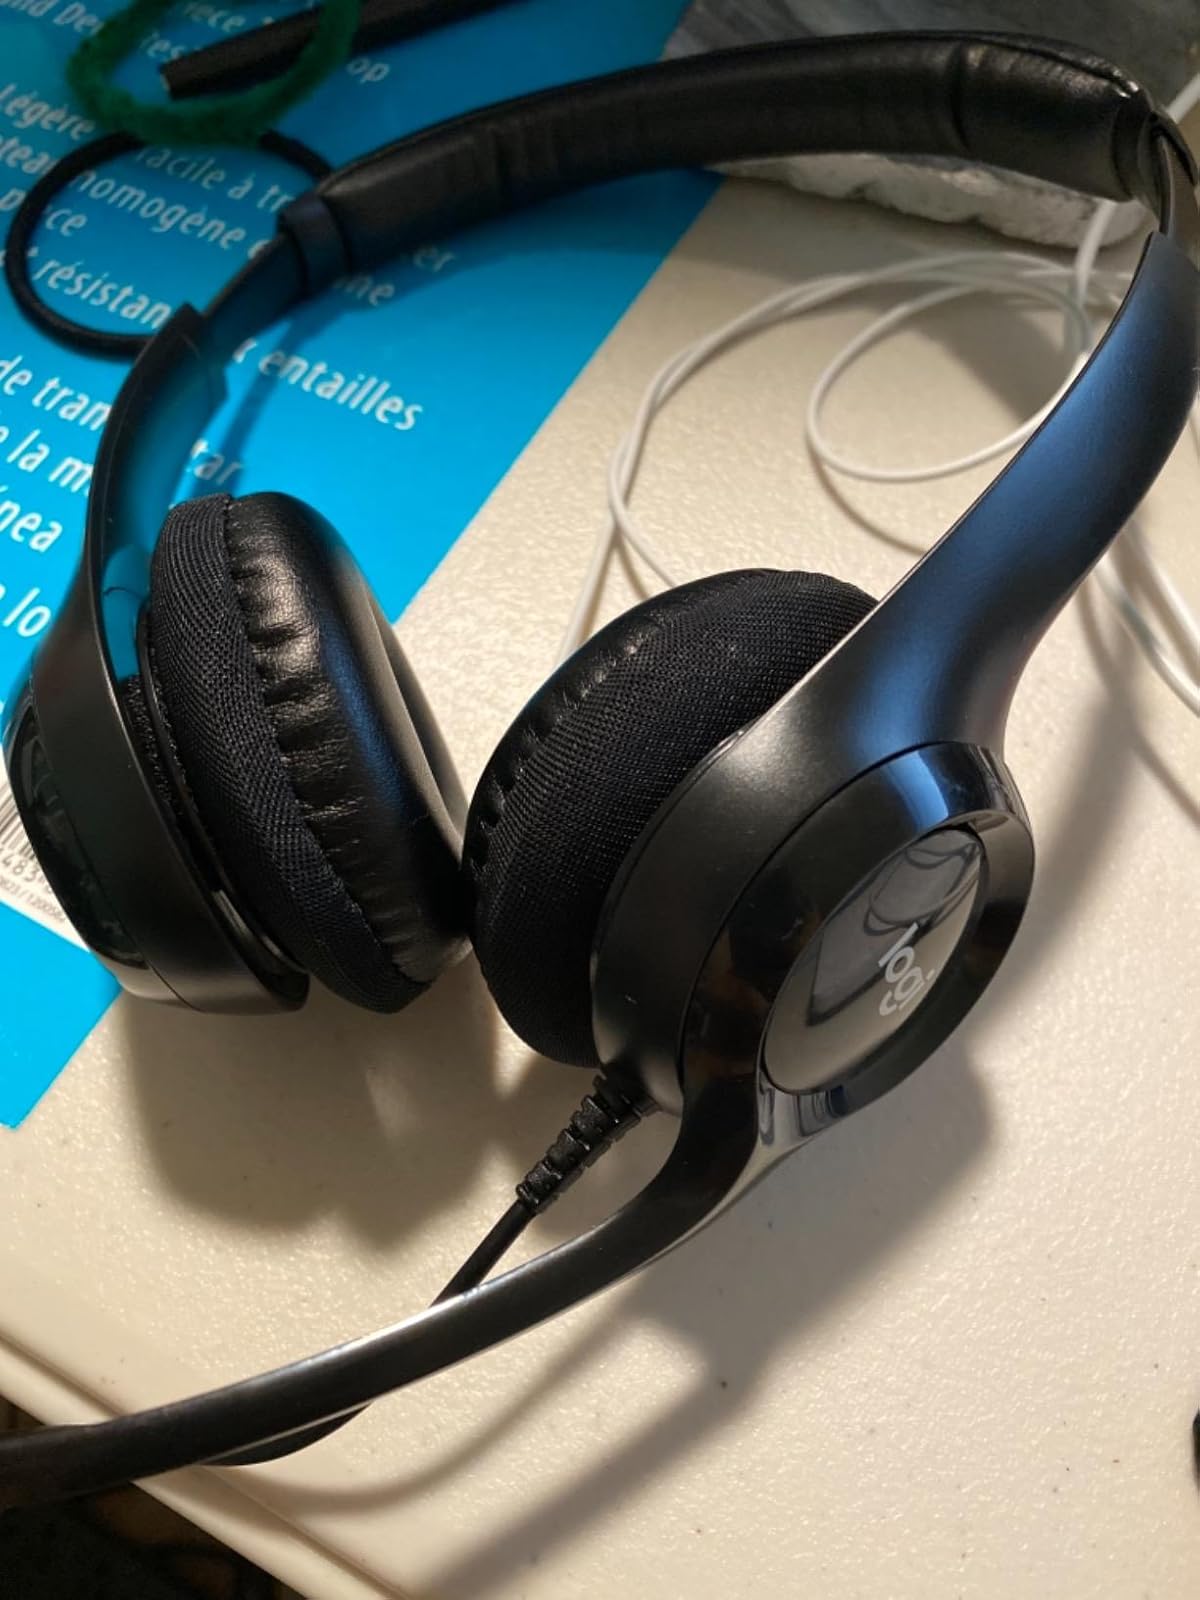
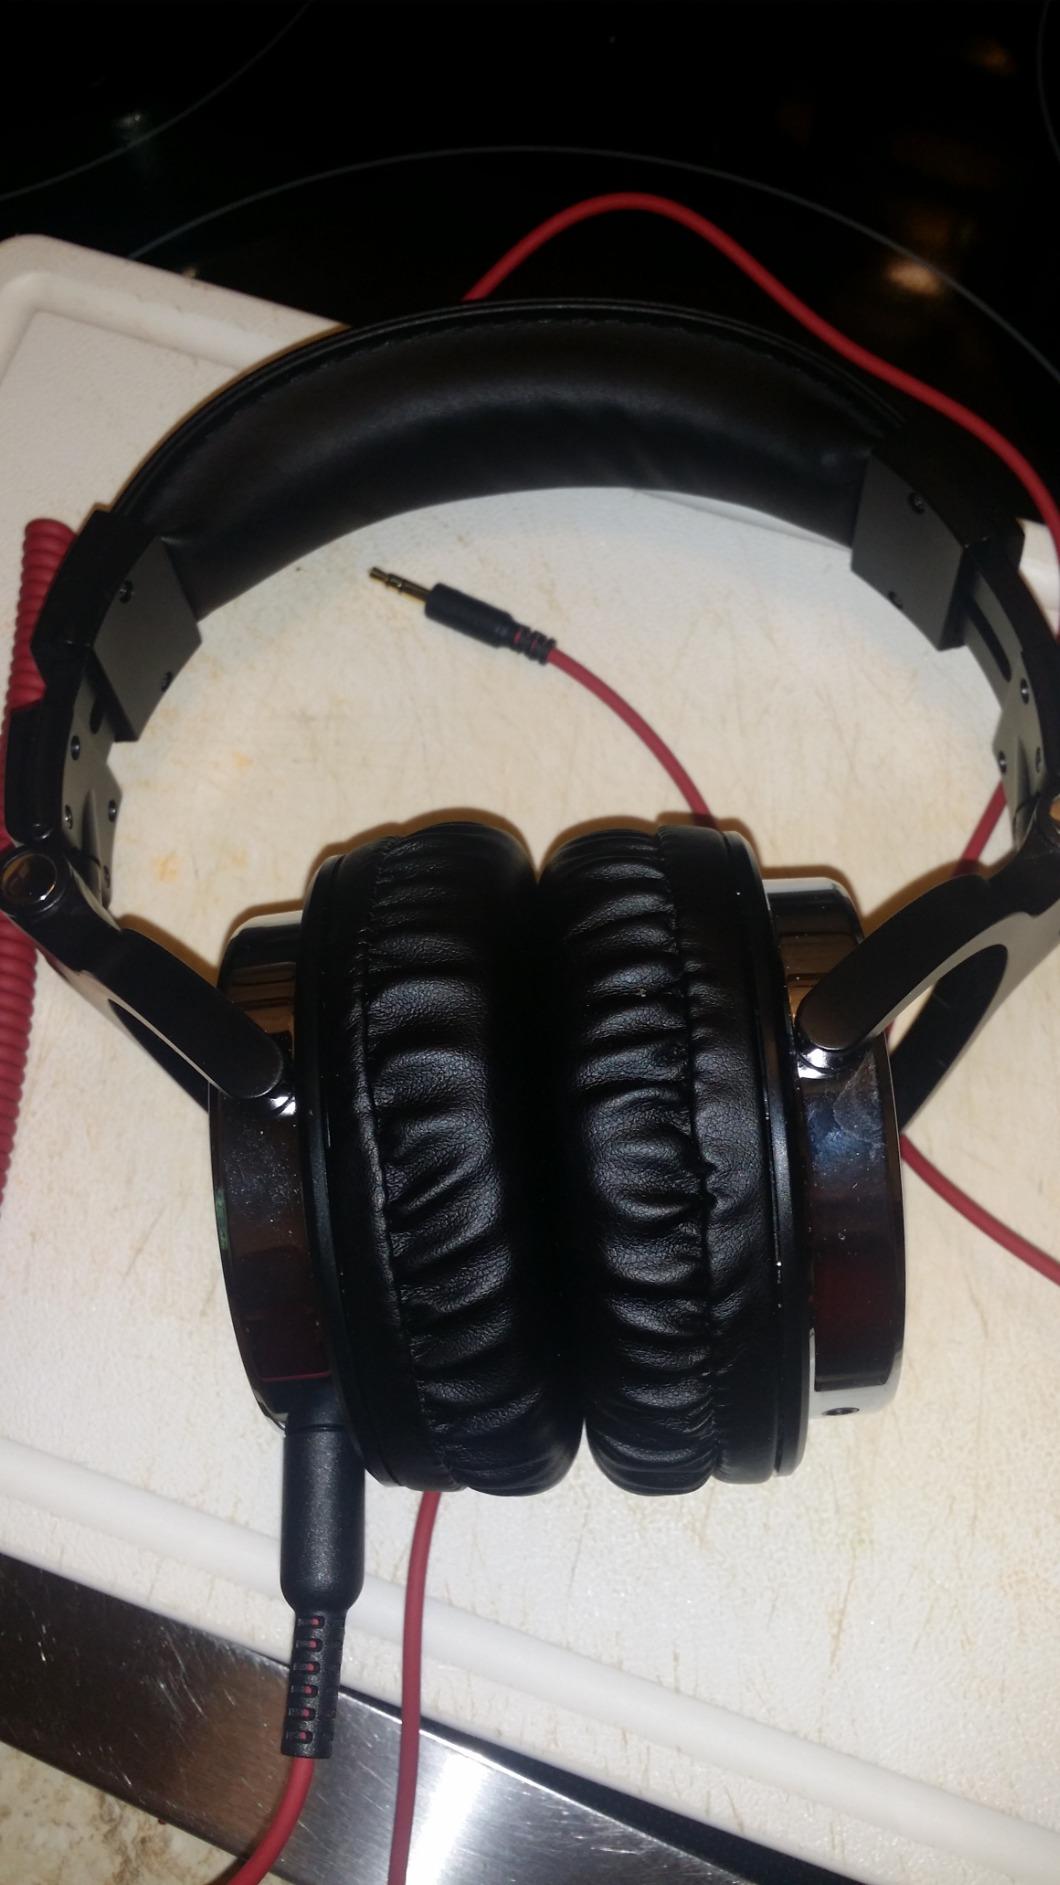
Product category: headphones
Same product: no